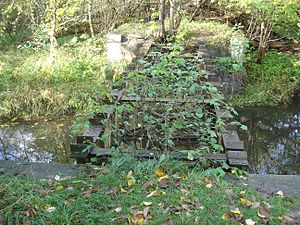
Natura 2000-område nr. 148 Køge Å
Brofundamentet hvor Køge-Ringsted-banen krydsede Køge Å vest for Gammel Køgegård
Brofundament hvor Køge-Ringsted-banen krydsede Køge Å
Natura 2000-område nr. 148 Køge Å er et Natura 2000-område der består af habitatområde H131 og har et areal på 60 hektar. Det ligger i Køge Kommune og består hovedsagelig af Køge Å og en del af de lave enge, der ligger ned til åen.